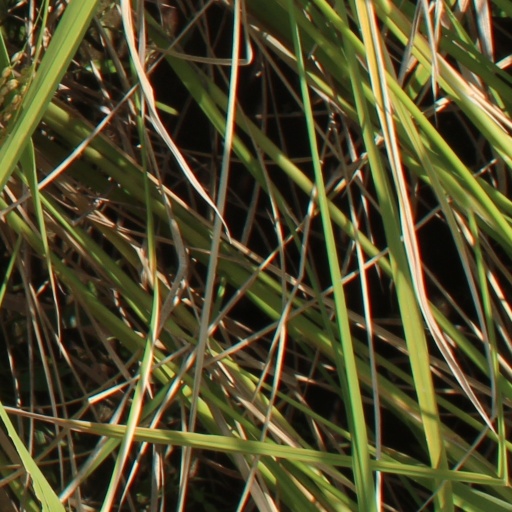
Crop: rice